Puerto de Cotos

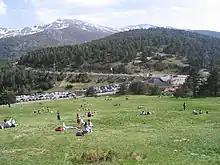
View of the meadow, the mountaineering school and the parking lot of the mountain pass of Cotos in spring.

It is located in the Sierra de Guadarrama, belonging to the "Sistema Central".